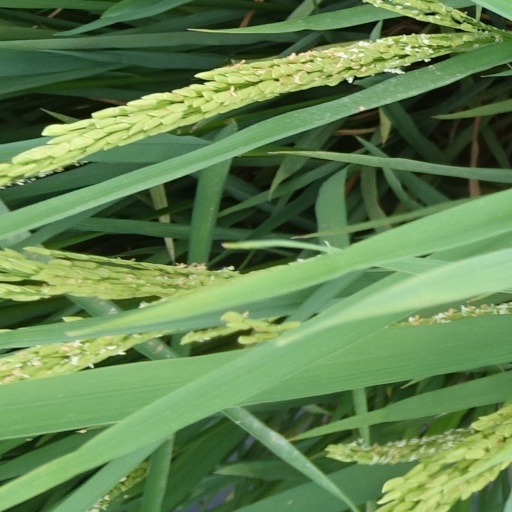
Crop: rice